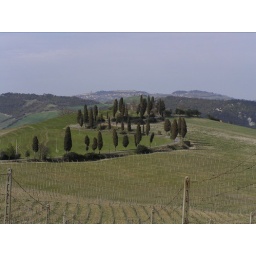
A road bordered by cypress trees in tuscany. In background the city of Volterra.